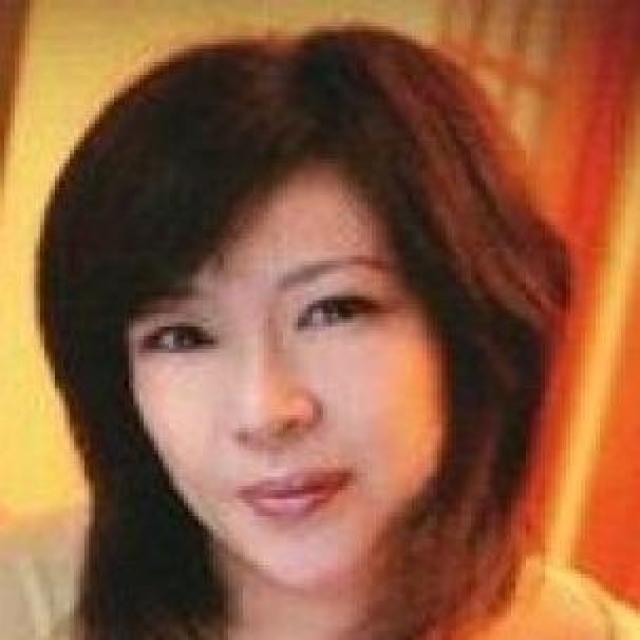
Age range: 45-64